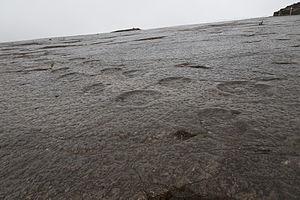
Cet article recense les sites inscrits au patrimoine mondial au Portugal.
Le parc naturel des Serras de Aire et Candeeiros est une aire protégée du centre-ouest du Portugal. Il a été créé le 4 mai 1979 par le décret-loi 118/79 et a pour but la protection des aspects naturels et la défense du patrimoine architectural existant dans les serras de Aire et de Candeeiros. Sa superficie est de 38 900 hectares. Il s'étend sur les communes de Alcobaça et Porto de Mós dans le district de Leiria et sur celles de Alcanena, Rio Maior, Santarém, Torres Novas et Ourém dans le district de Santarém.